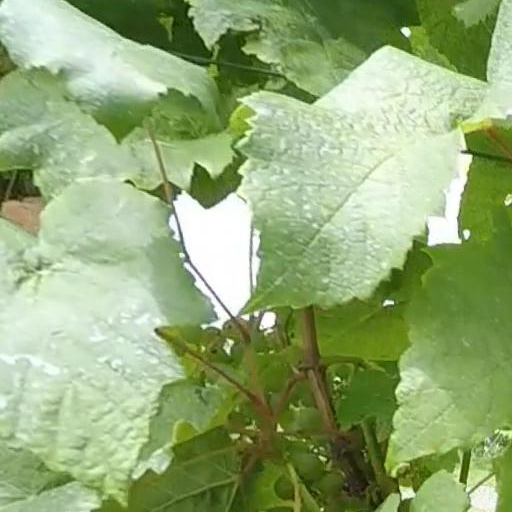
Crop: grape